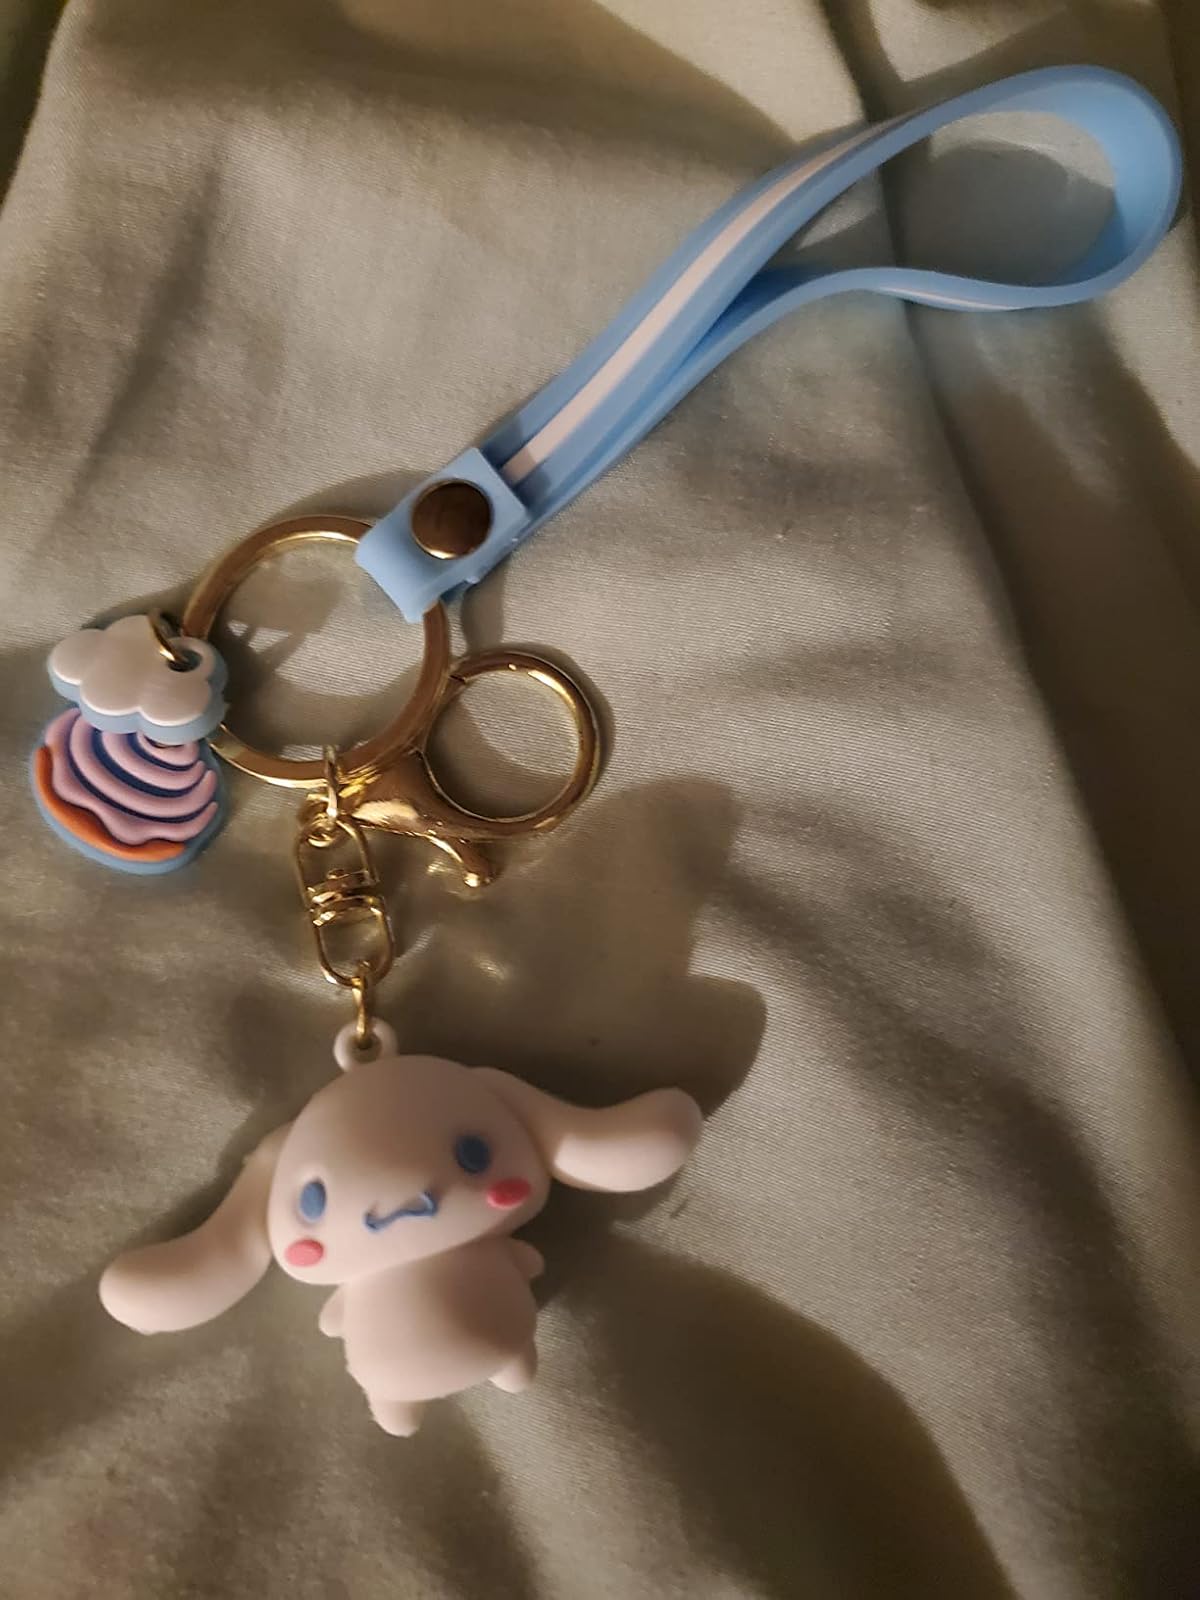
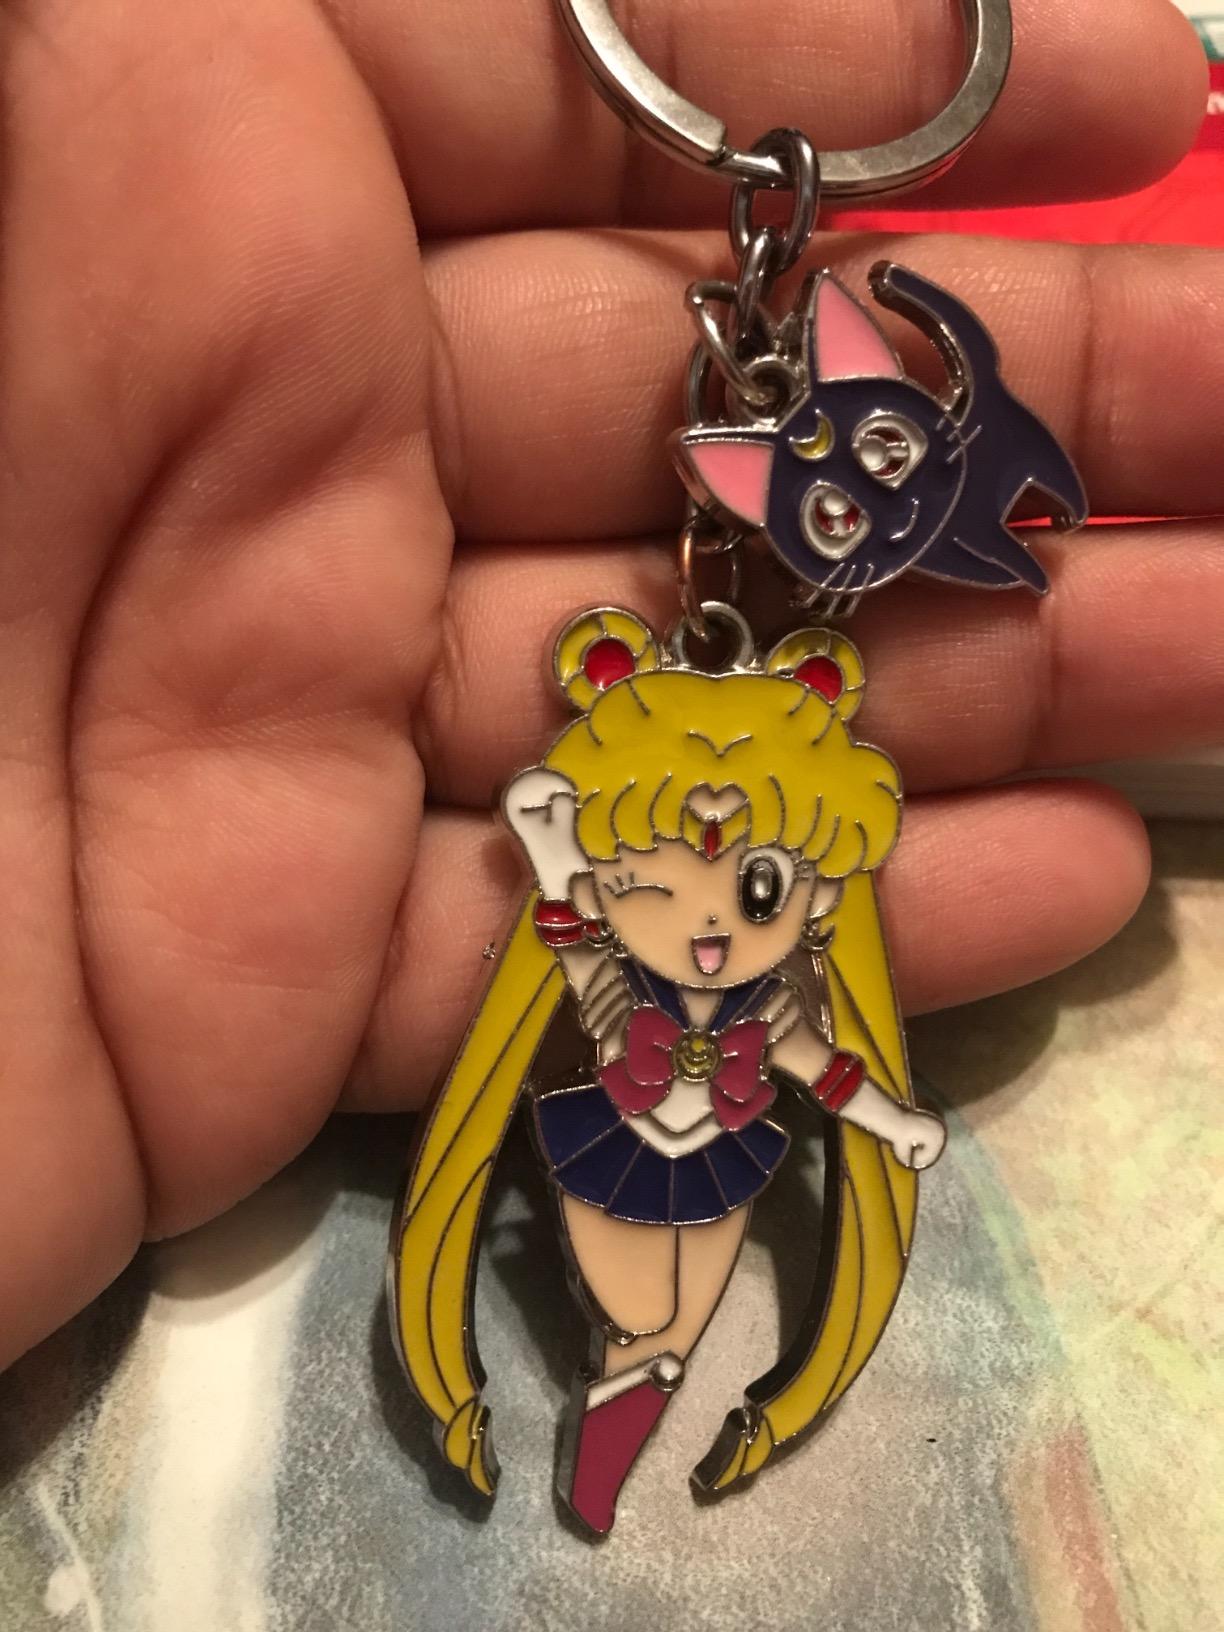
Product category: accessories_keychain
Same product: no